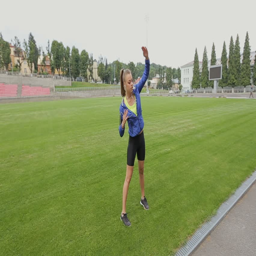
athletic fitness woman makes a warm up before running at the sports stadium